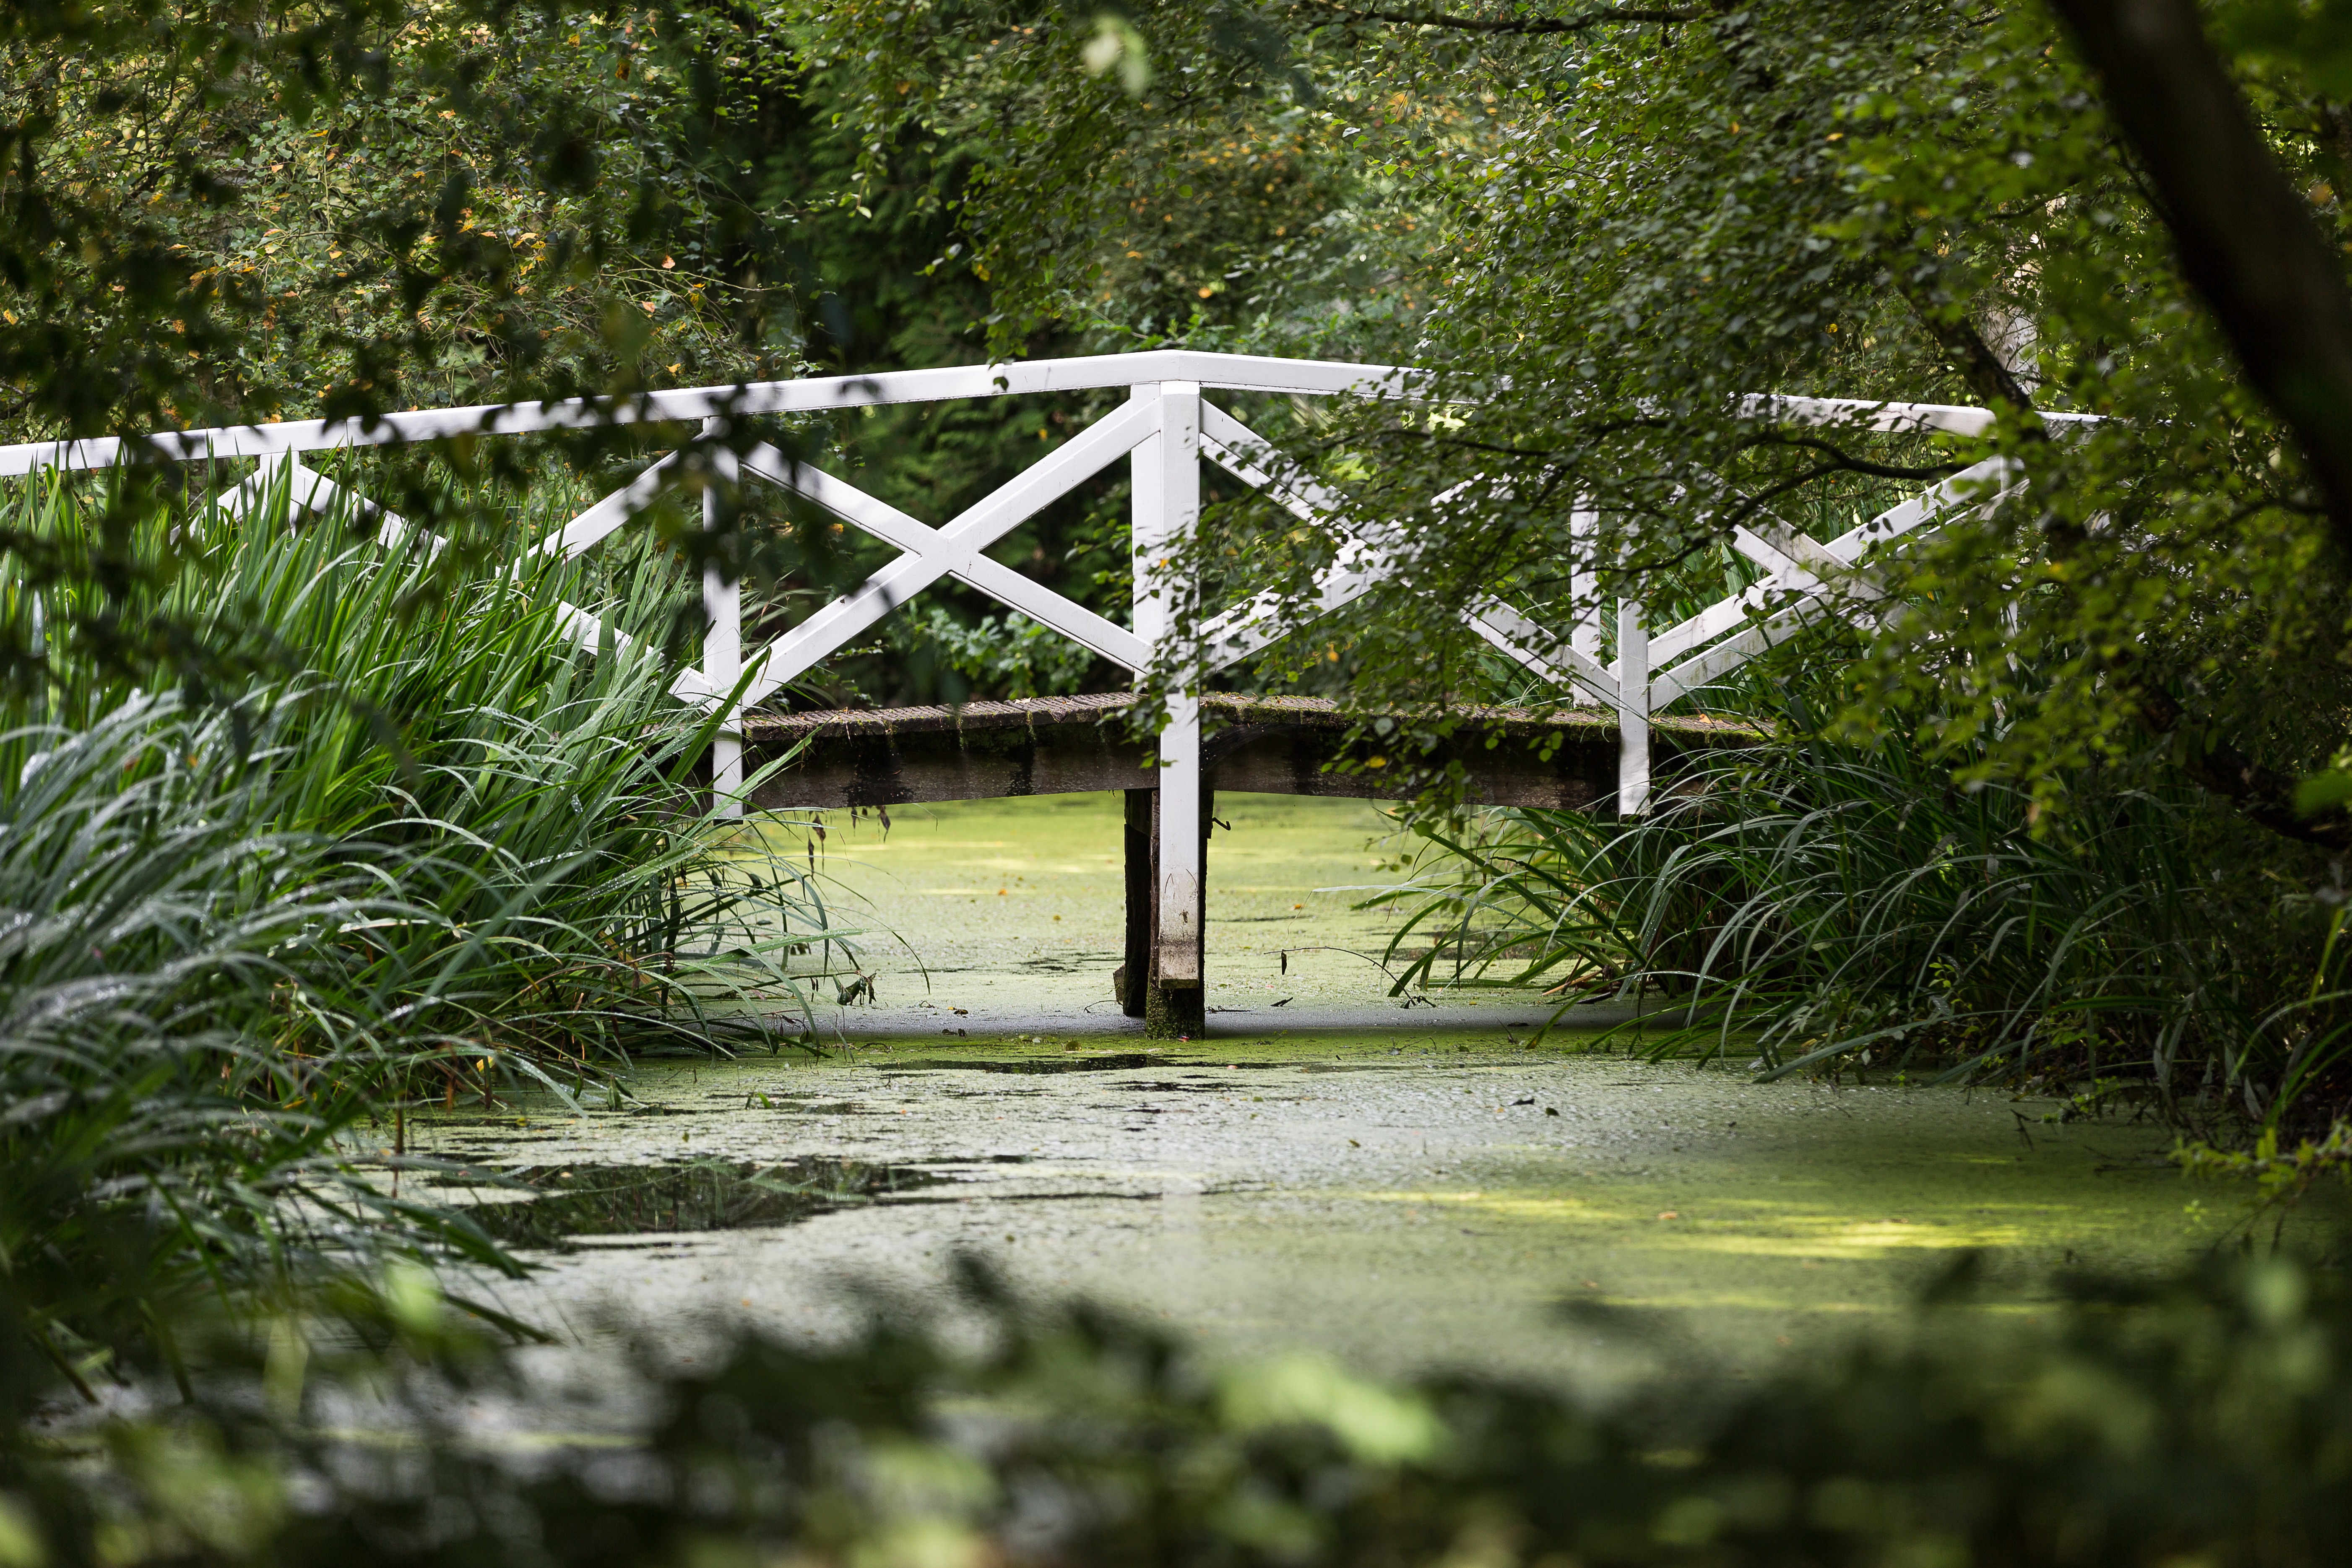
tree, water, nature, forest, grass, branch, bridge, sunlight, leaf, flower, river, pond, stream, green, reflection, jungle, botany, garden, wetland, woodland, habitat, rural area, natural environment, woody plant